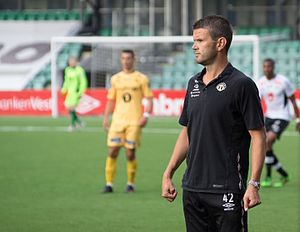
Eirik Bakke
Eirik Bakke er en norsk tidligere fodboldspiller.